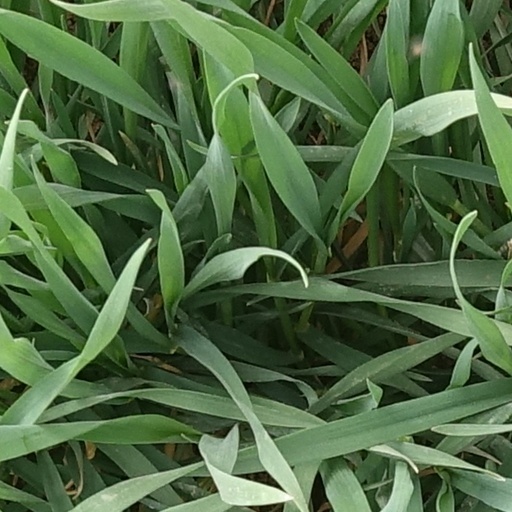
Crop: wheat